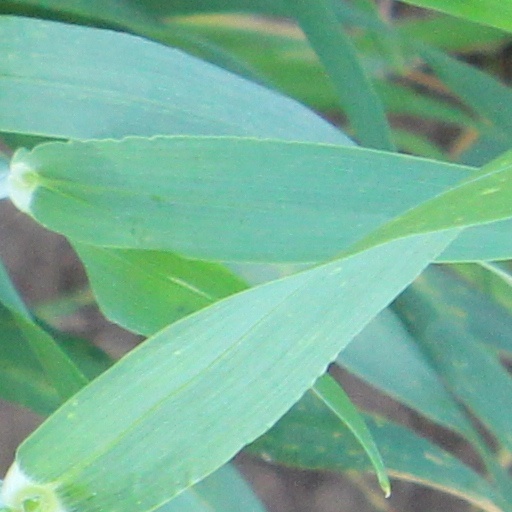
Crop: wheat